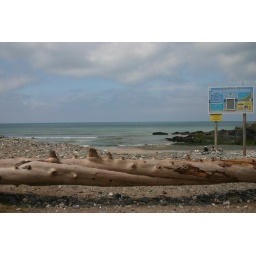
Felled tree washed by the waves on the entrance to the beach at Gwithian near to the Red River